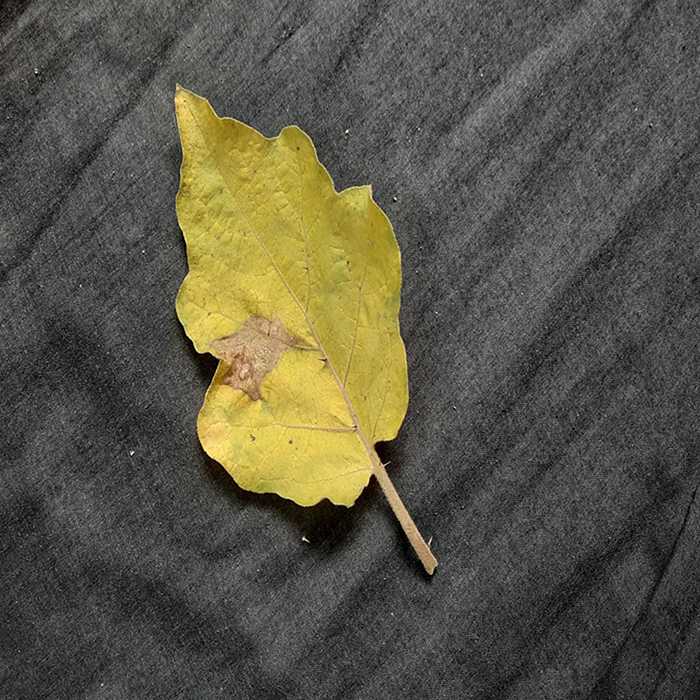
Plant: Eggplant
Label: Eggplant verticillium wilt